Tony Greenwood, Baron Greenwood of Rossendale

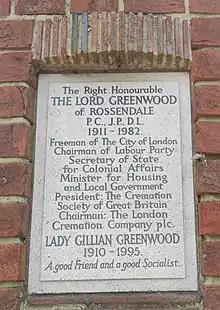
Plaque dedicated to Greenwood and his wife at Golders Green Crematorium

Greenwood died in 1982 at the age of 70. He was cremated at Golders Green Crematorium.